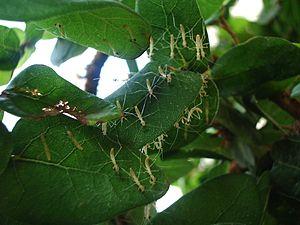
Sphodromantis viridis est une espèce de mante de la famille des Mantidae que l'on retrouve souvent comme animal de compagnie. Son nom commun inclut plusieurs espèces de mantes rencontrées en Afrique.